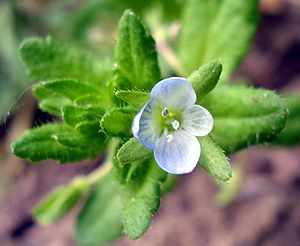
Flerfarvet ærenpris
Flerfarvet ærenpris er en enårig, 5-30 centimeter høj plante i vejbred-familien. Den ligner blank ærenpris, men bladene er oftest lysegrønne. Desuden er bægerfligene ikke overlappende og de er ensartet behårede. Blomsterne er hvidlige, rødlige eller lyseblå.